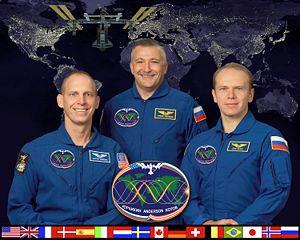
Expédition 15 est la 15ᵉ mission vers la Station spatiale internationale. Quatre membres d'équipage participèrent à cette mission.